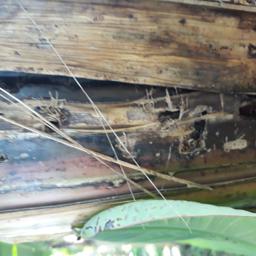
Label: PSEUDOSTEM WEEVIL